Sky position (RA, Dec in degrees): 318.277, 1.246
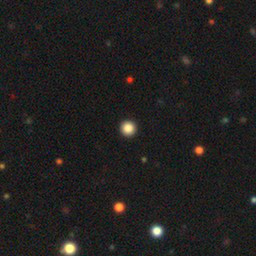
Galaxy morphology: Round Smooth Galaxies